Latvia and the euro

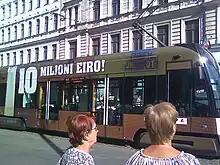
Advertising on a tram using the word 'eiro' for the euro.

The Latvian Parliament adopted on 26 July 2005 "Regulation Nr.564", outlining that the official Latvian name of the euro currency would be "eiro". In December 2007 the regulation was amended, so that the name in all legal matters would be "euro" and in all non-legal matters "eiro". The ECB was asked to approve this special naming convention, but declined on 13 November 2012 and asked Latvia to repeal either the entire regulation or at least the paragraph that granted the euro currency a special Latvian name. On 4 March 2013, the Latvian Ministry of Justice clarified that while the official name of the currency for all financial and legal documents shall be "euro", the public will continue to be able to use the Latvian name "eiro", furthermore it is required to write "euro" in italics indicating the word is in a foreign language.